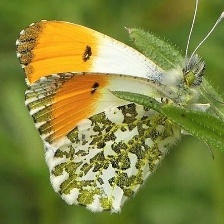
Species: ORANGE TIP
Butterfly family (ImageNet category): cabbage_butterfly